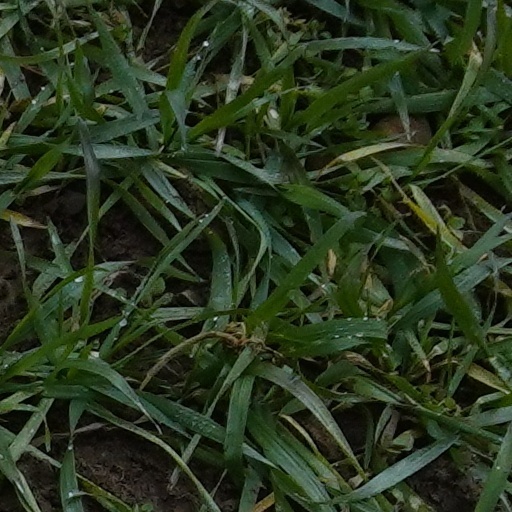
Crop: wheat